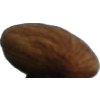
Label: almonds